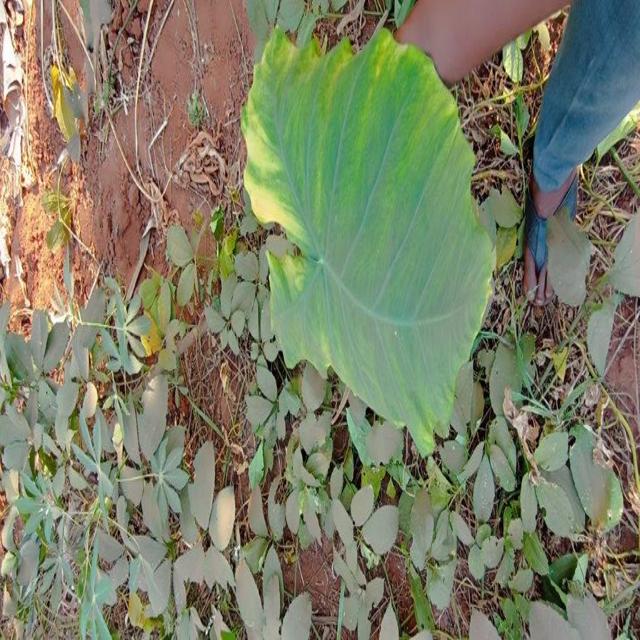
Label: Early_Blight